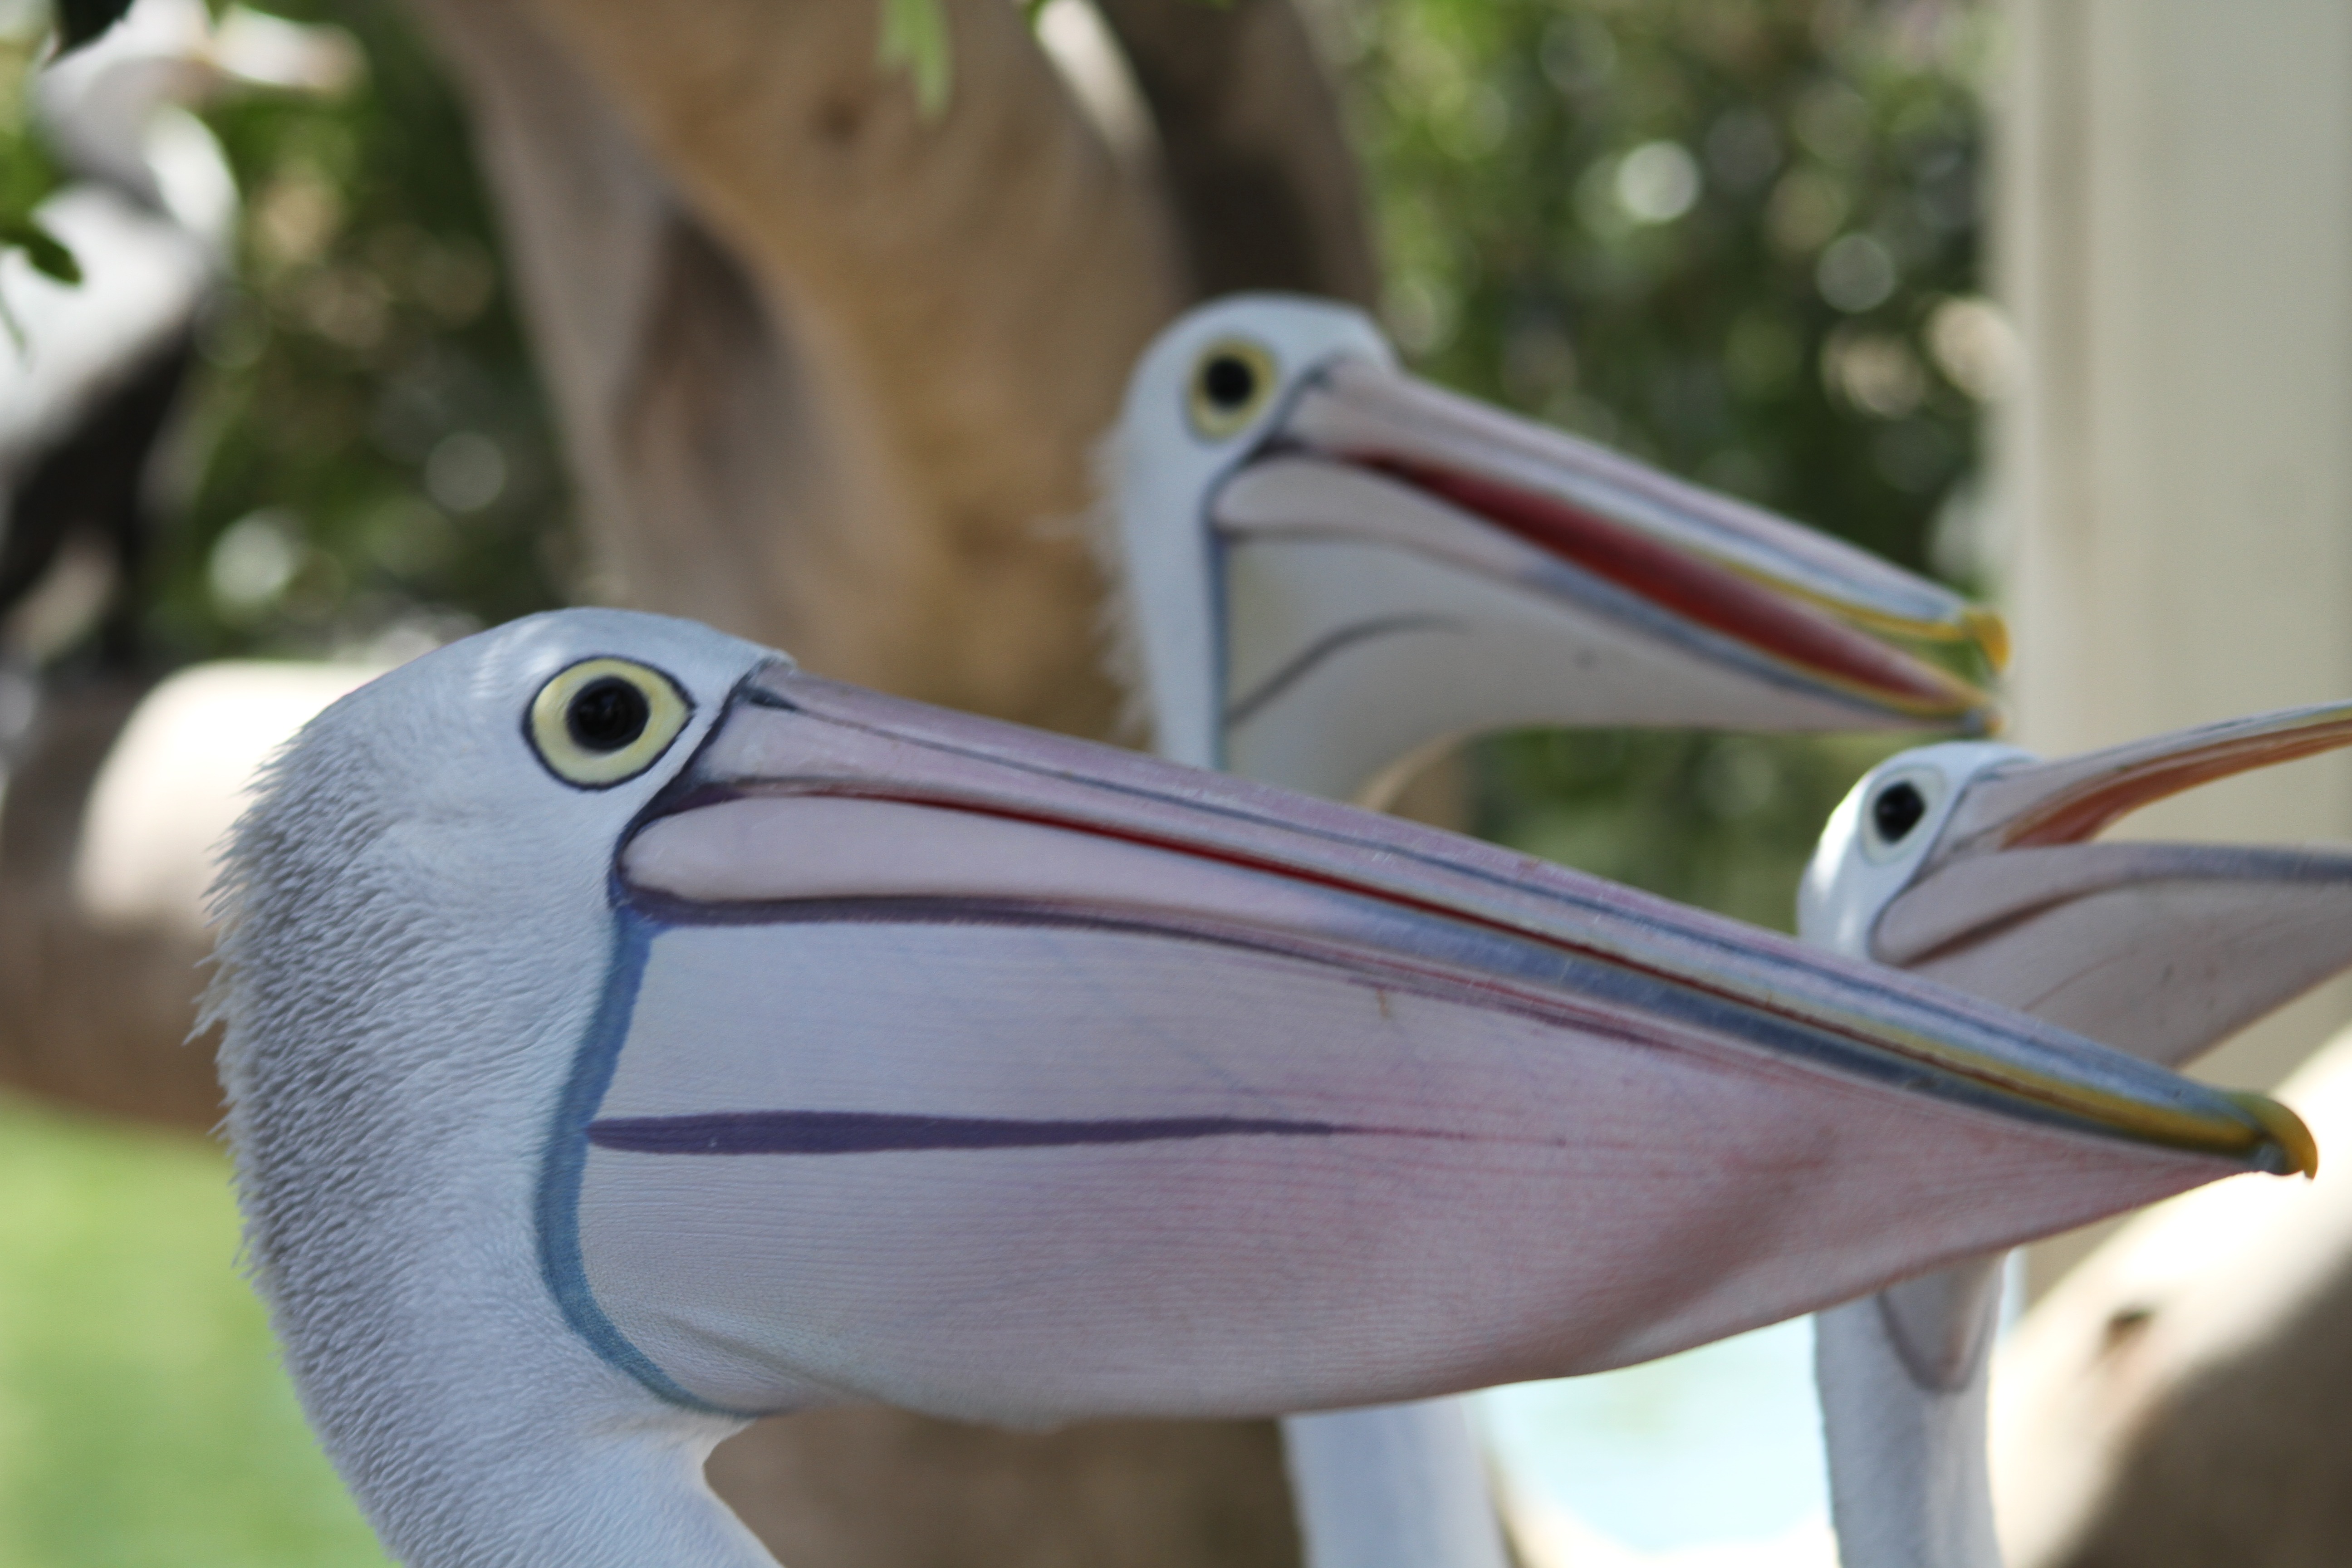
bird, animal, pelican, seabird, beak, fauna, close up, vertebrate, bill, pelikan